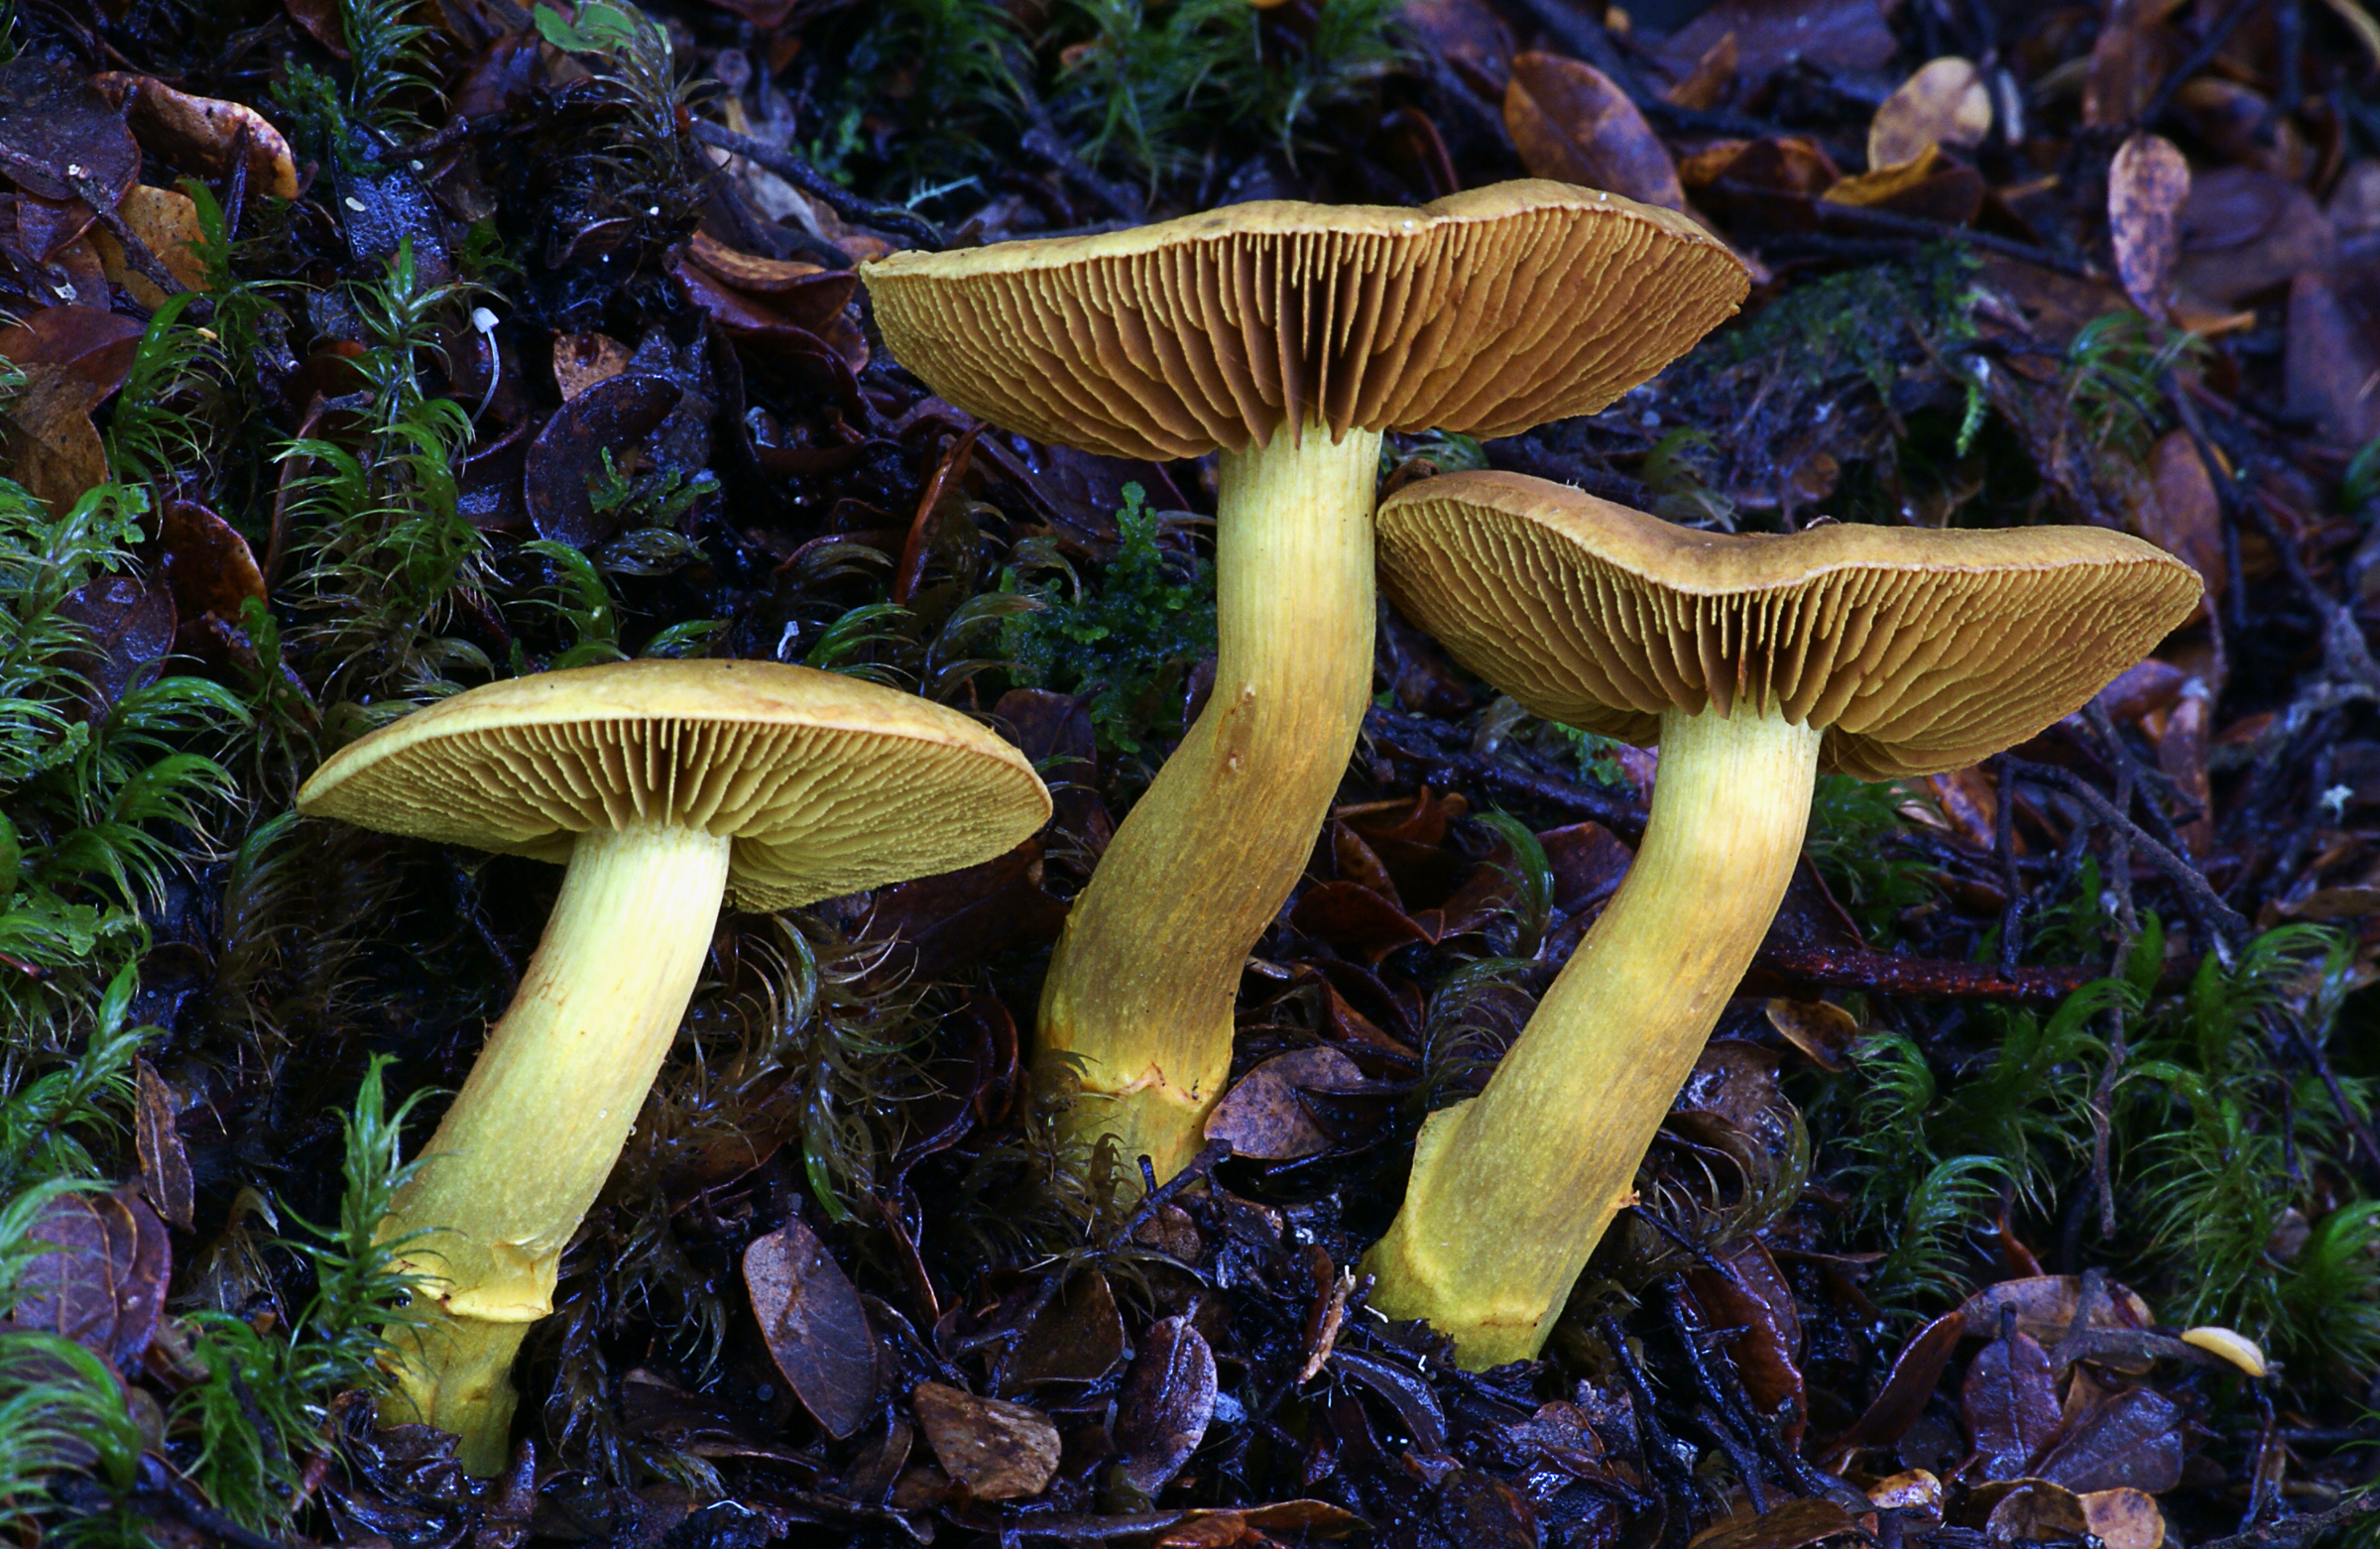
nature, forest, flower, autumn, mushroom, yellow, flora, fungus, fungi, woodland, habitat, dermocybecanaria, bolete, cortinarius, matsutake, oyster mushroom, edible mushroom, medicinal mushroom, agaricaceae, penny bun